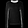
Label: Pullover